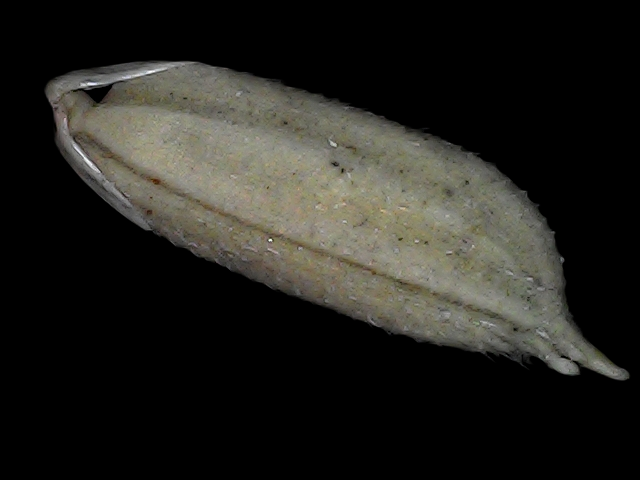
Rice variety: Bd79